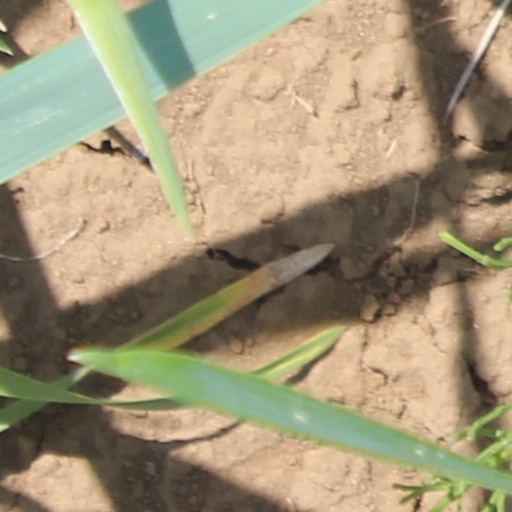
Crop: wheat